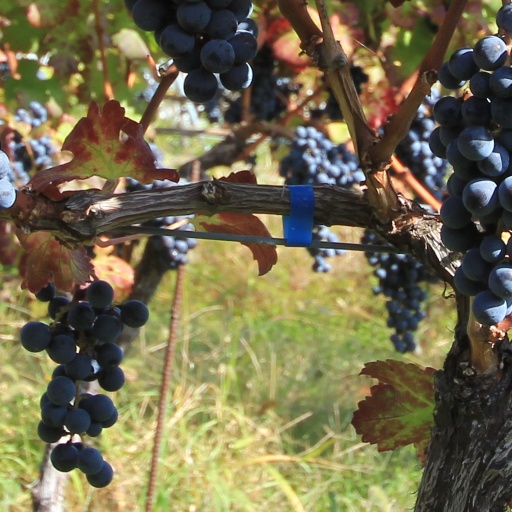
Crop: grape